Paperweight

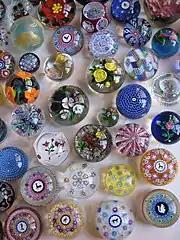
A paperweight collection

Miniature weights have a diameter of less than approximately , and magnums have a diameter greater than about .